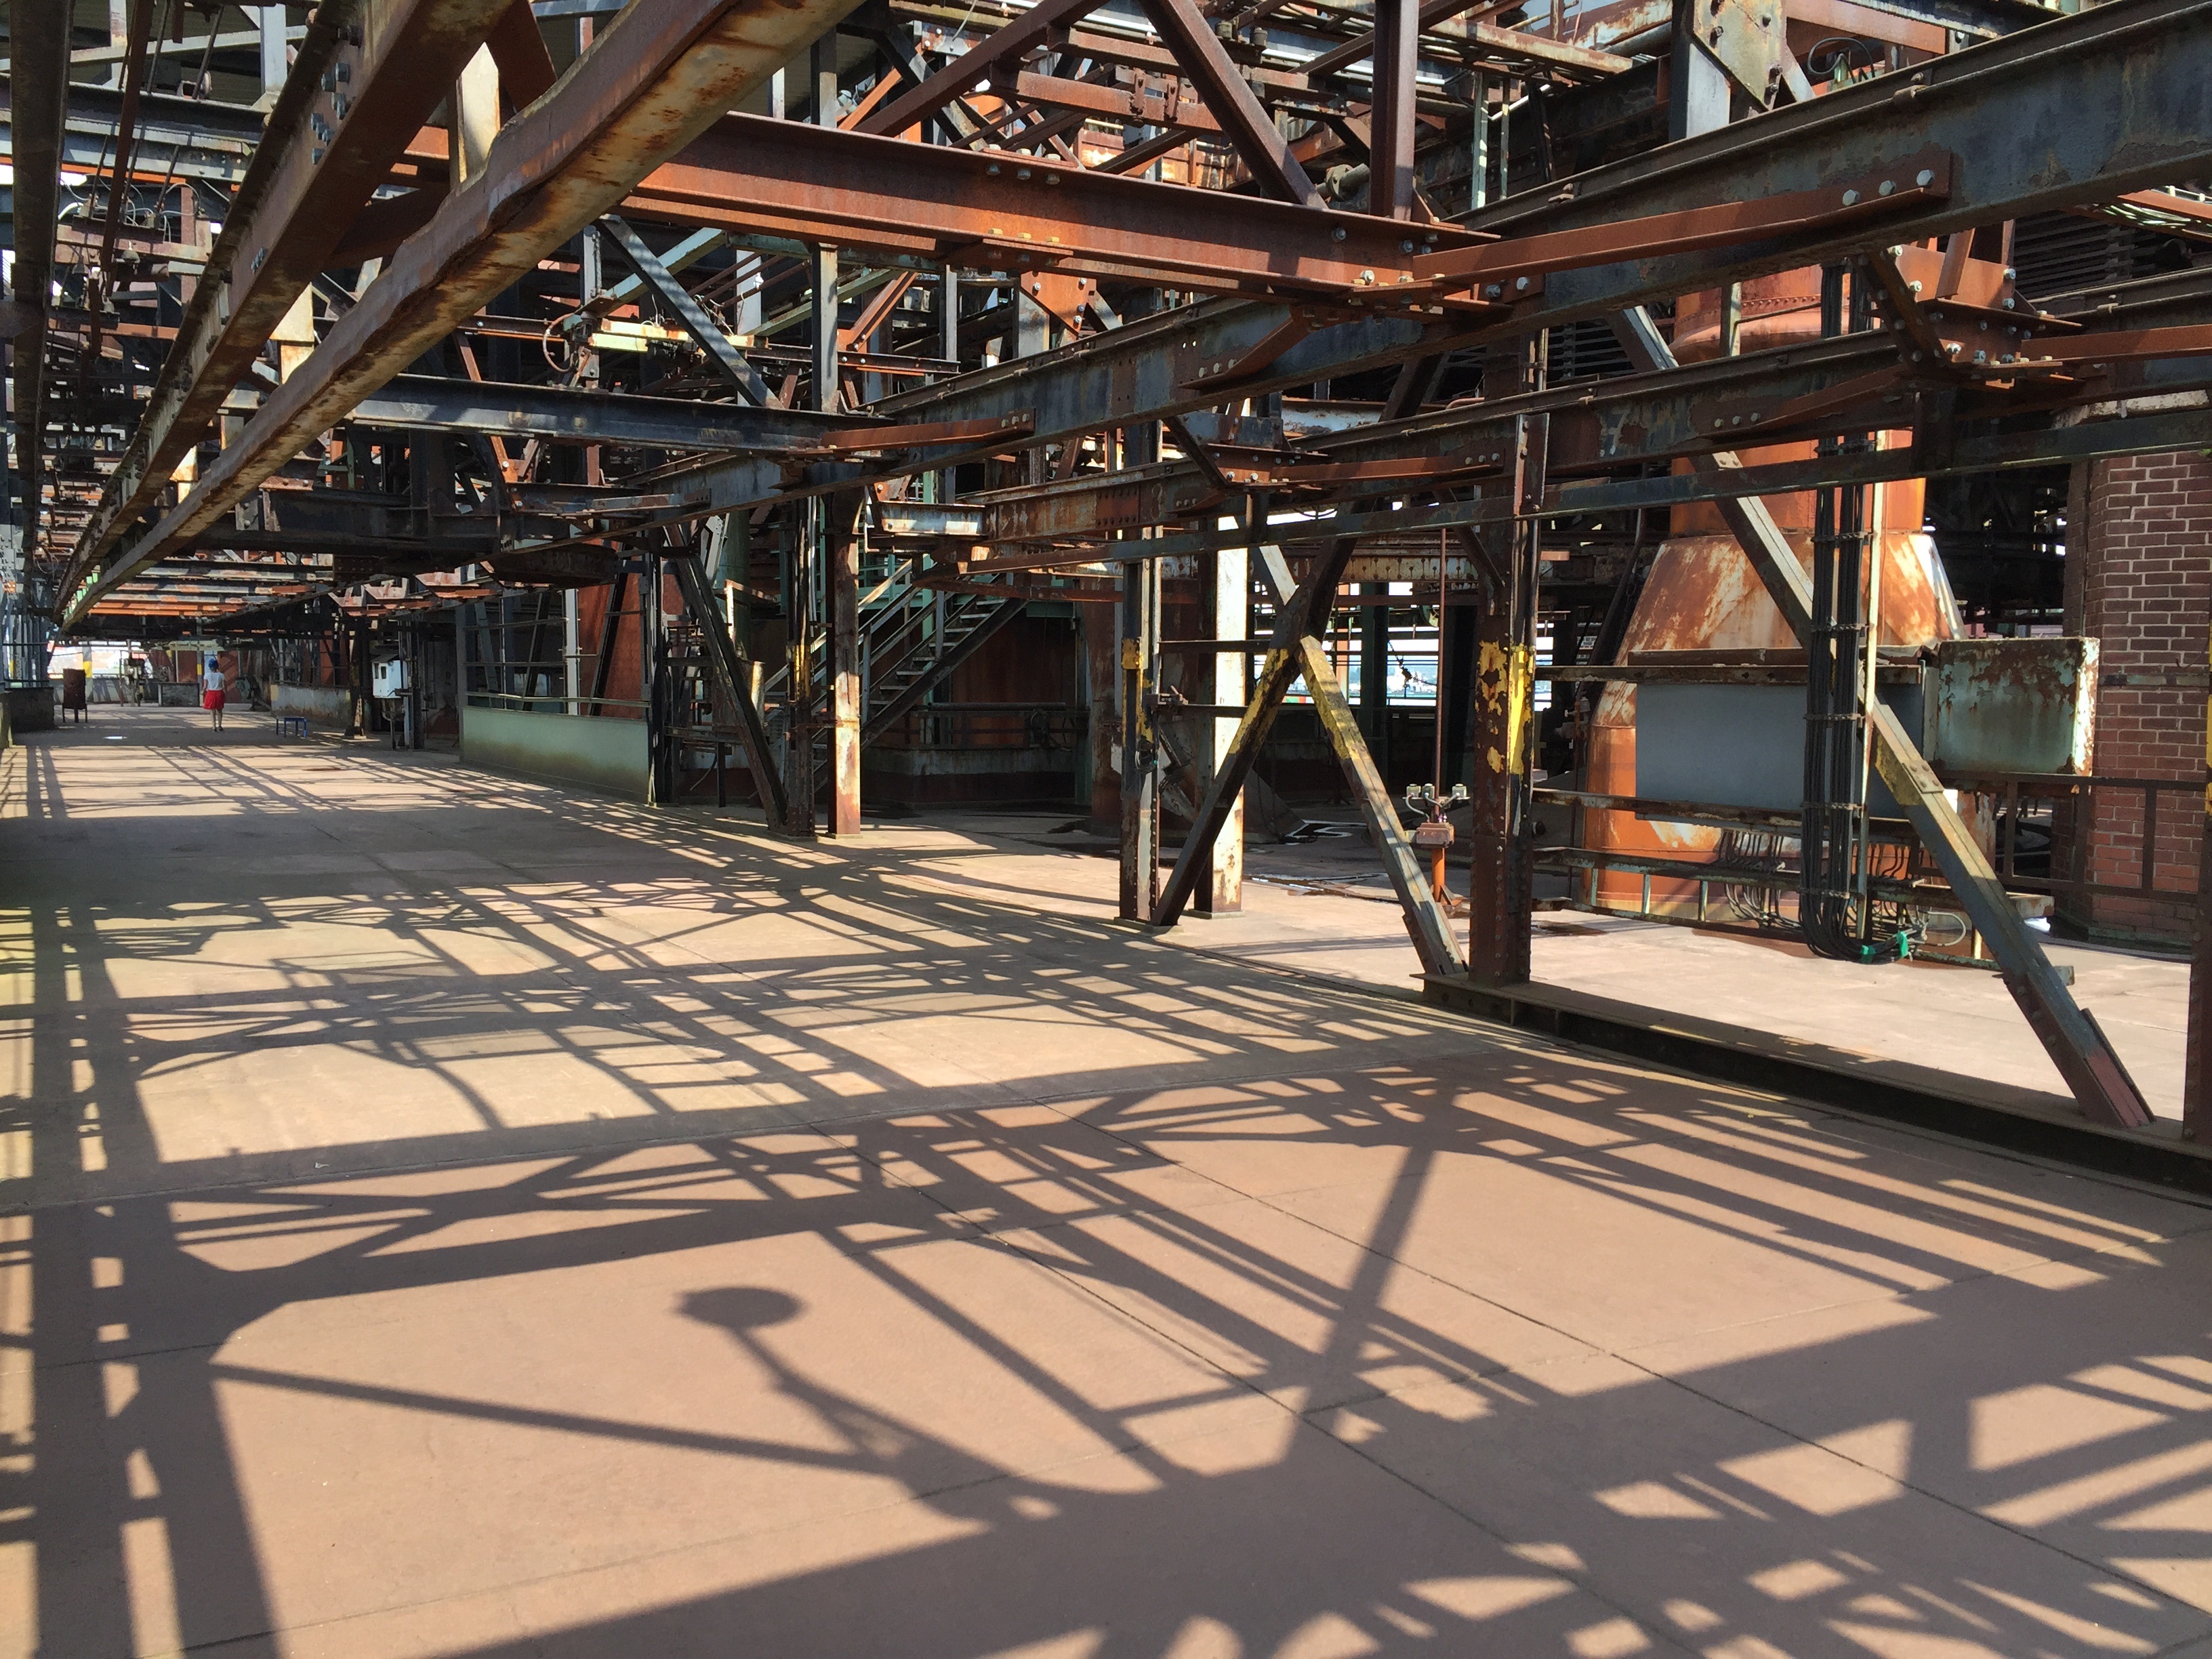
building, old, steel, transport, construction, metal, factory, weathered, iron, stainless, break up, corrosion, ironworks, v lklingen, shadow play, saarland